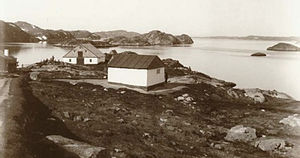
Qeqertarsuatsiaat
Qerqertarsuatsiaat i 1893
Qeqertarsuatsiaat er en grønlandsk bygd med 235 indbyggere, under Sermersooq Kommune. Den ligger i nordenden af øen Qeqertarsuatsiaq i Qeqertarsuatsiaat Kangerluat omtrent midtvejs mellem hovedstaden Nuuk og Paamiut, med ca. 130 km til hver. Før den grønlandske strukturreform i 2009 var bygden en del af Nuuk Kommune. Bygden bestyres af en folkevalgt bygdebestyrelse, der har fem medlemmer og afholder et ordinært møde én gang hver måned. Formanden for bygdebestyrelsen er Morten Johnsen.